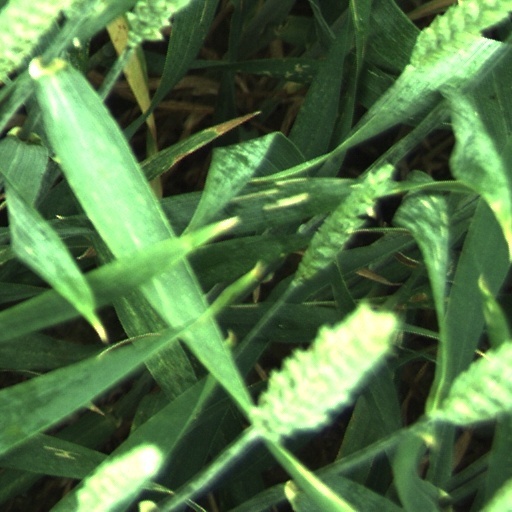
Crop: wheat